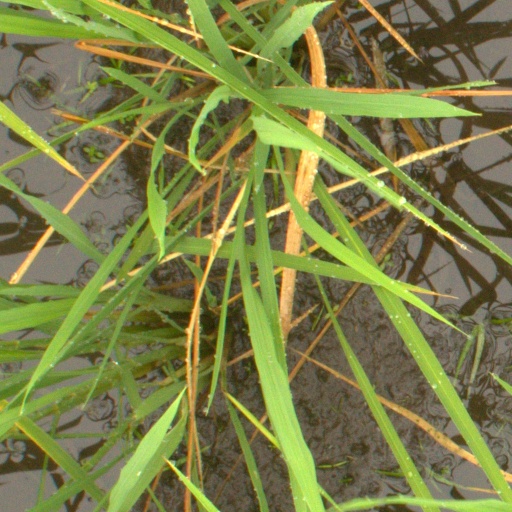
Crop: rice